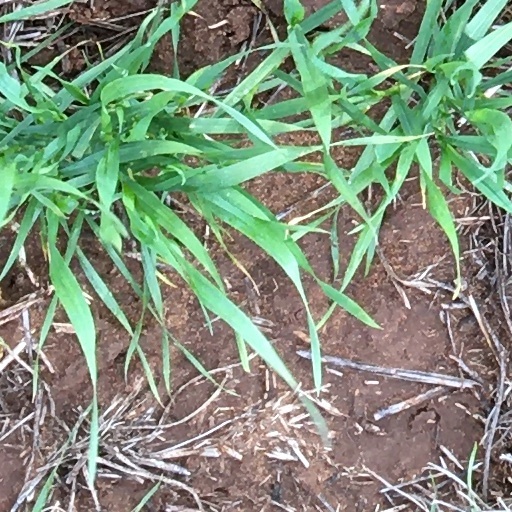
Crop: wheat